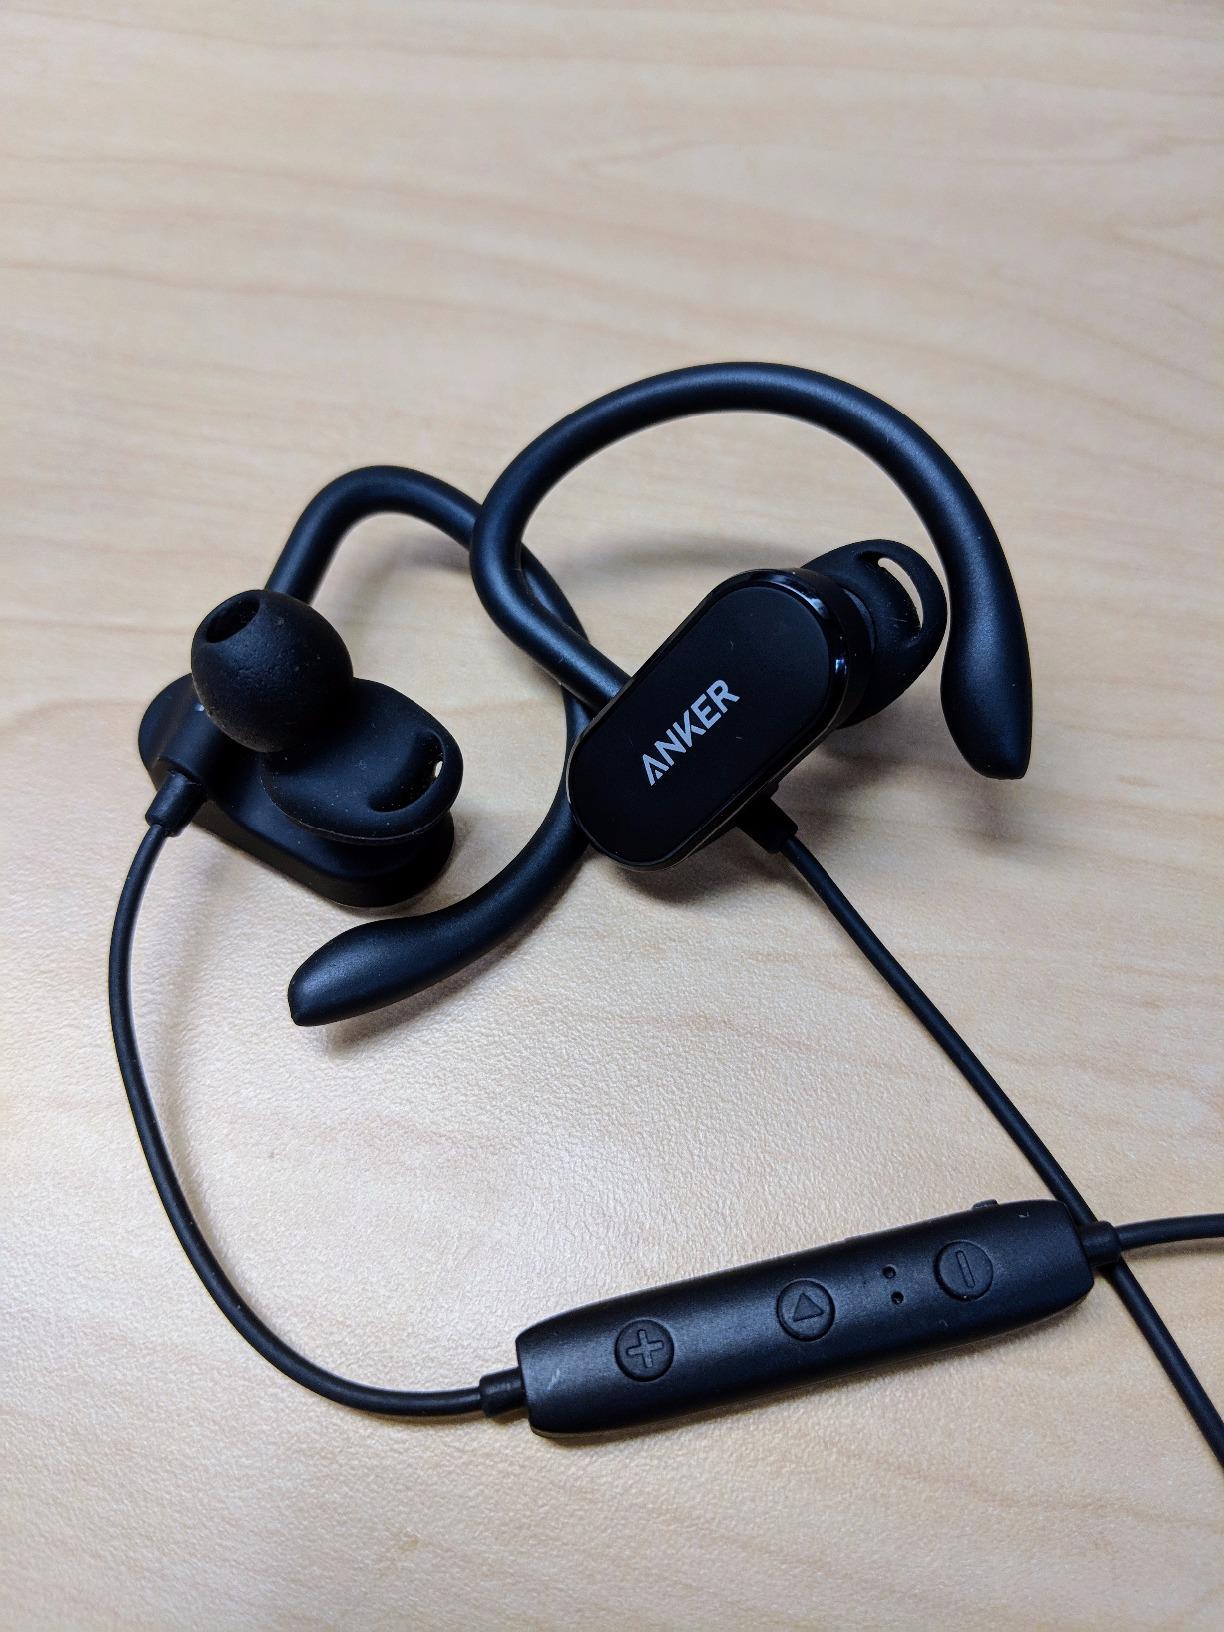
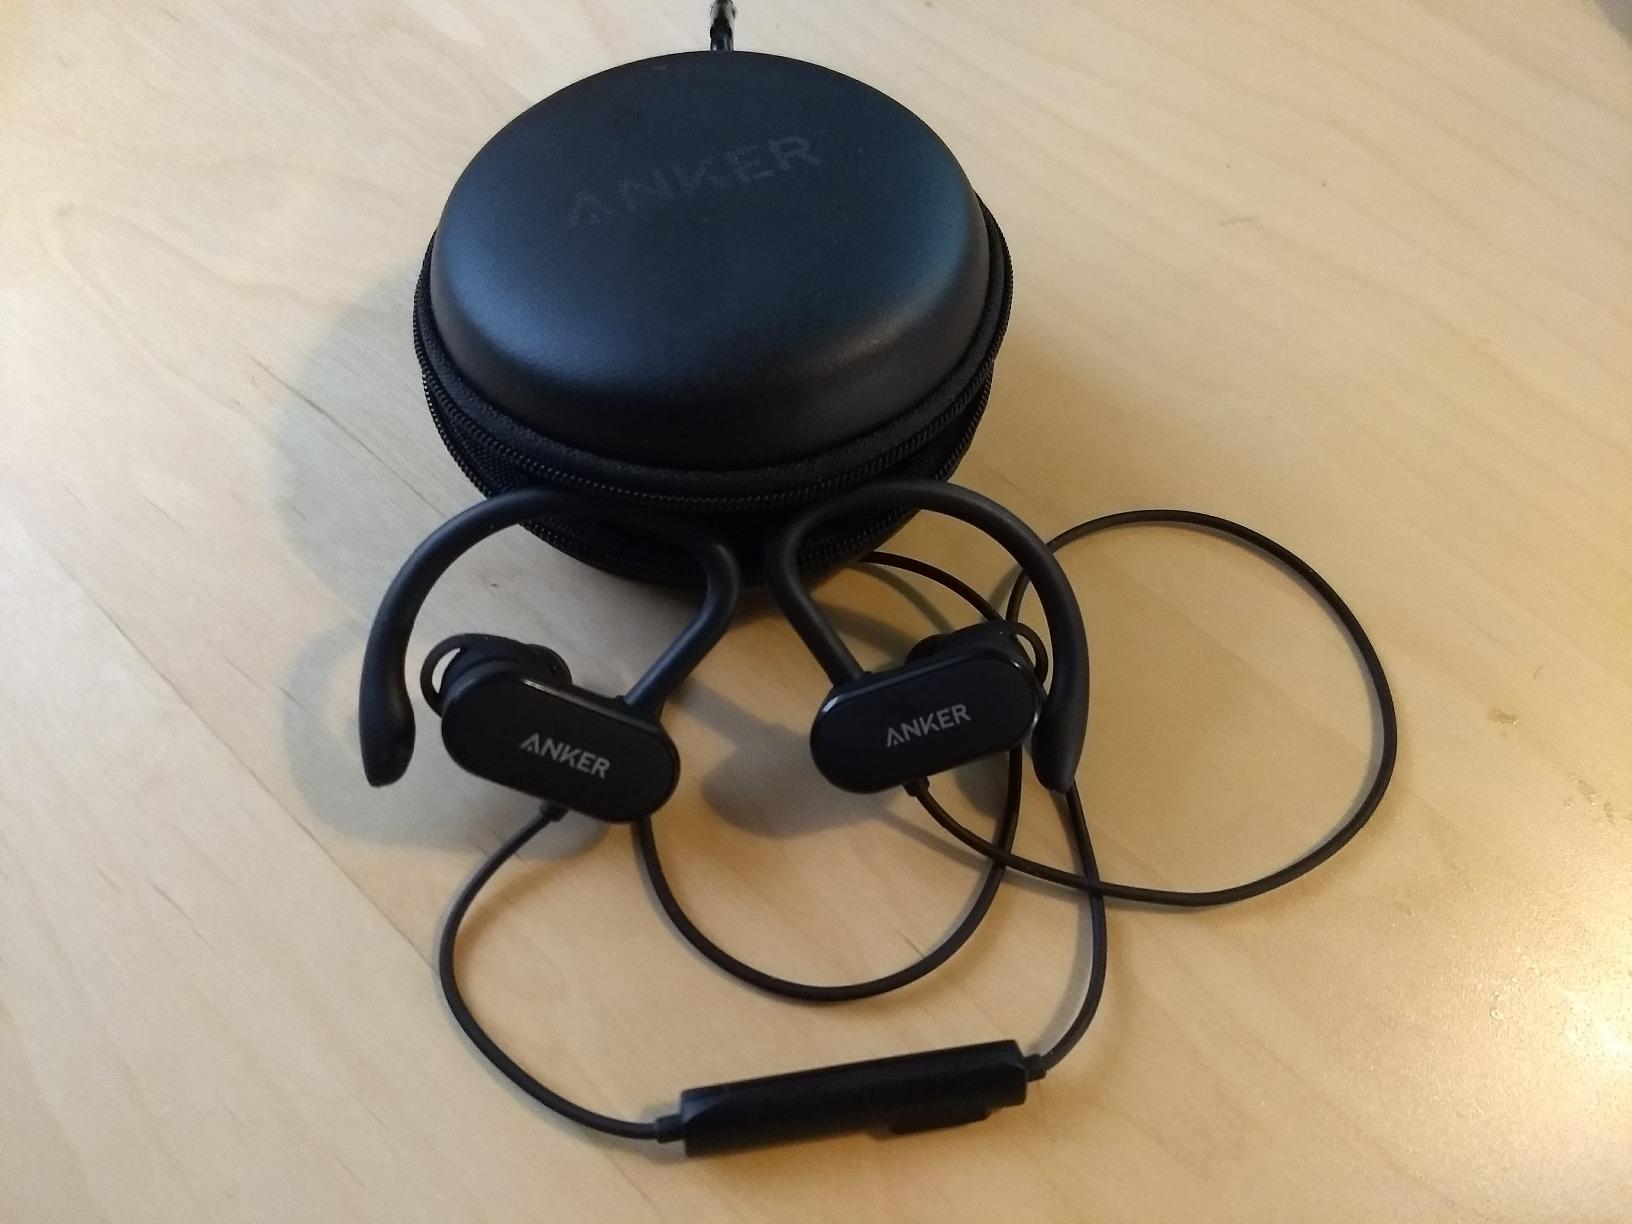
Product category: headphones
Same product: yes